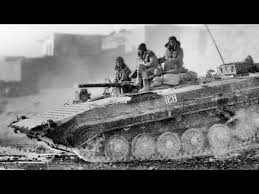
Label: BMP